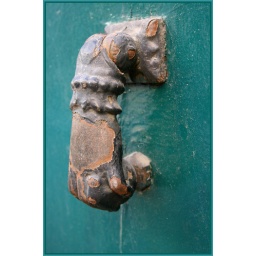
This old rusty and grusty one we spotted in Arles.